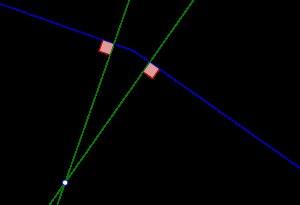
En géométrie d'incidence, le plan de Moulton est un exemple de plan affine pour lequel le théorème de Desargues n'est pas valide. Il est nommé en l'honneur de l'astronome américain Forest Ray Moulton.